Porsche 911 GT2

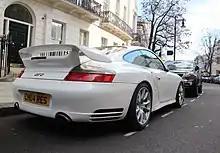
Rear view

In 1999, the 993 was replaced with the new 996 model. The new GT2 took two years to develop and during that time, Porsche decided to abandon the GT2 for motorsports use, instead concentrating on competing in GT3 class racing with the new naturally aspirated 911 GT3.